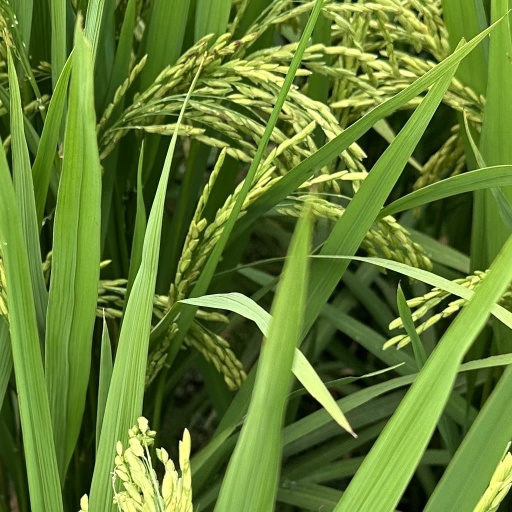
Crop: rice